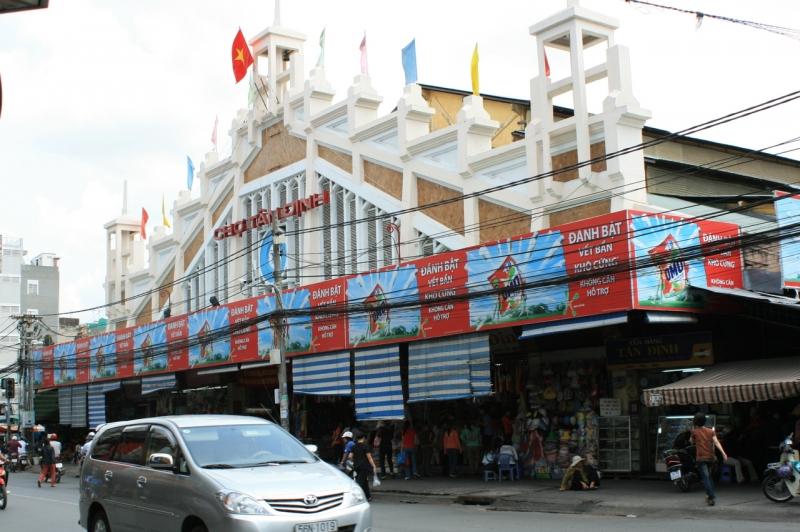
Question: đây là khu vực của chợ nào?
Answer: của chợ tân định